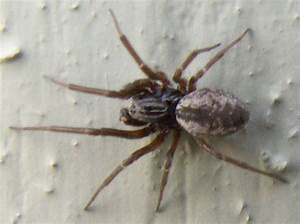
Label: ragno